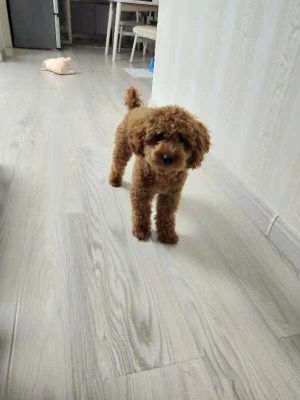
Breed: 7449-n000128-teddy